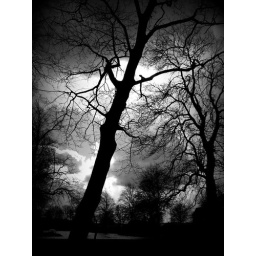
April 5 96/366. A view of the Lake in Thorne Park, I love the sky and the tree silhouettes.